Matabeleland

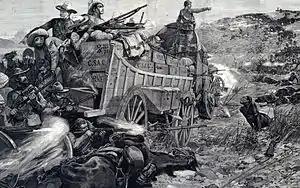
Battle between British soldiers and Matabele (Richard Caton Woodville)

The first decisive battle was fought on 1 November 1893, when a laager was attacked on open ground near the Bembesi River by Imbizo and Ingubo regiments. The laager consisted of 670 British soldiers, 400 of whom were mounted along with a small force of native allies, and fought off the Imbizo and Ingubo forces, which were considered by Sir John Willoughby to number 1,700 warriors in all. The laager had with it small artillery: 5 Maxim guns, 2 seven-pounders, 1 Gardner gun, and 1 Hotchkiss gun. The Maxim machine guns took center stage and decimated the native force at the Battle of the Shangani.